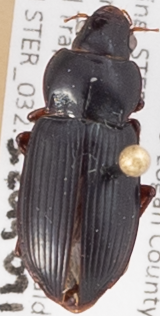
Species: Amara carinata
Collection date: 2015-09-17
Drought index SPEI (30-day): -1.45
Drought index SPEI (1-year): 0.54
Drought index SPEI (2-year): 1.28